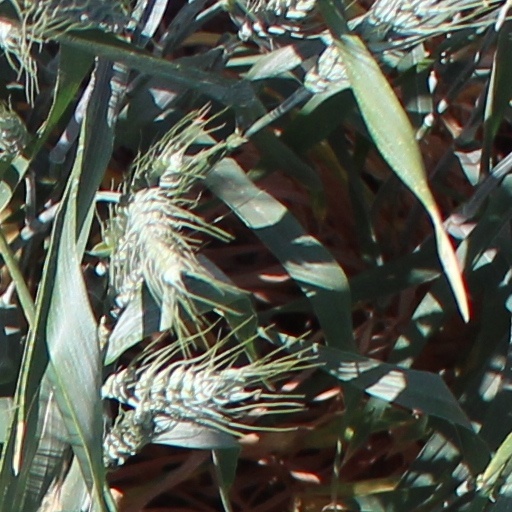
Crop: wheat